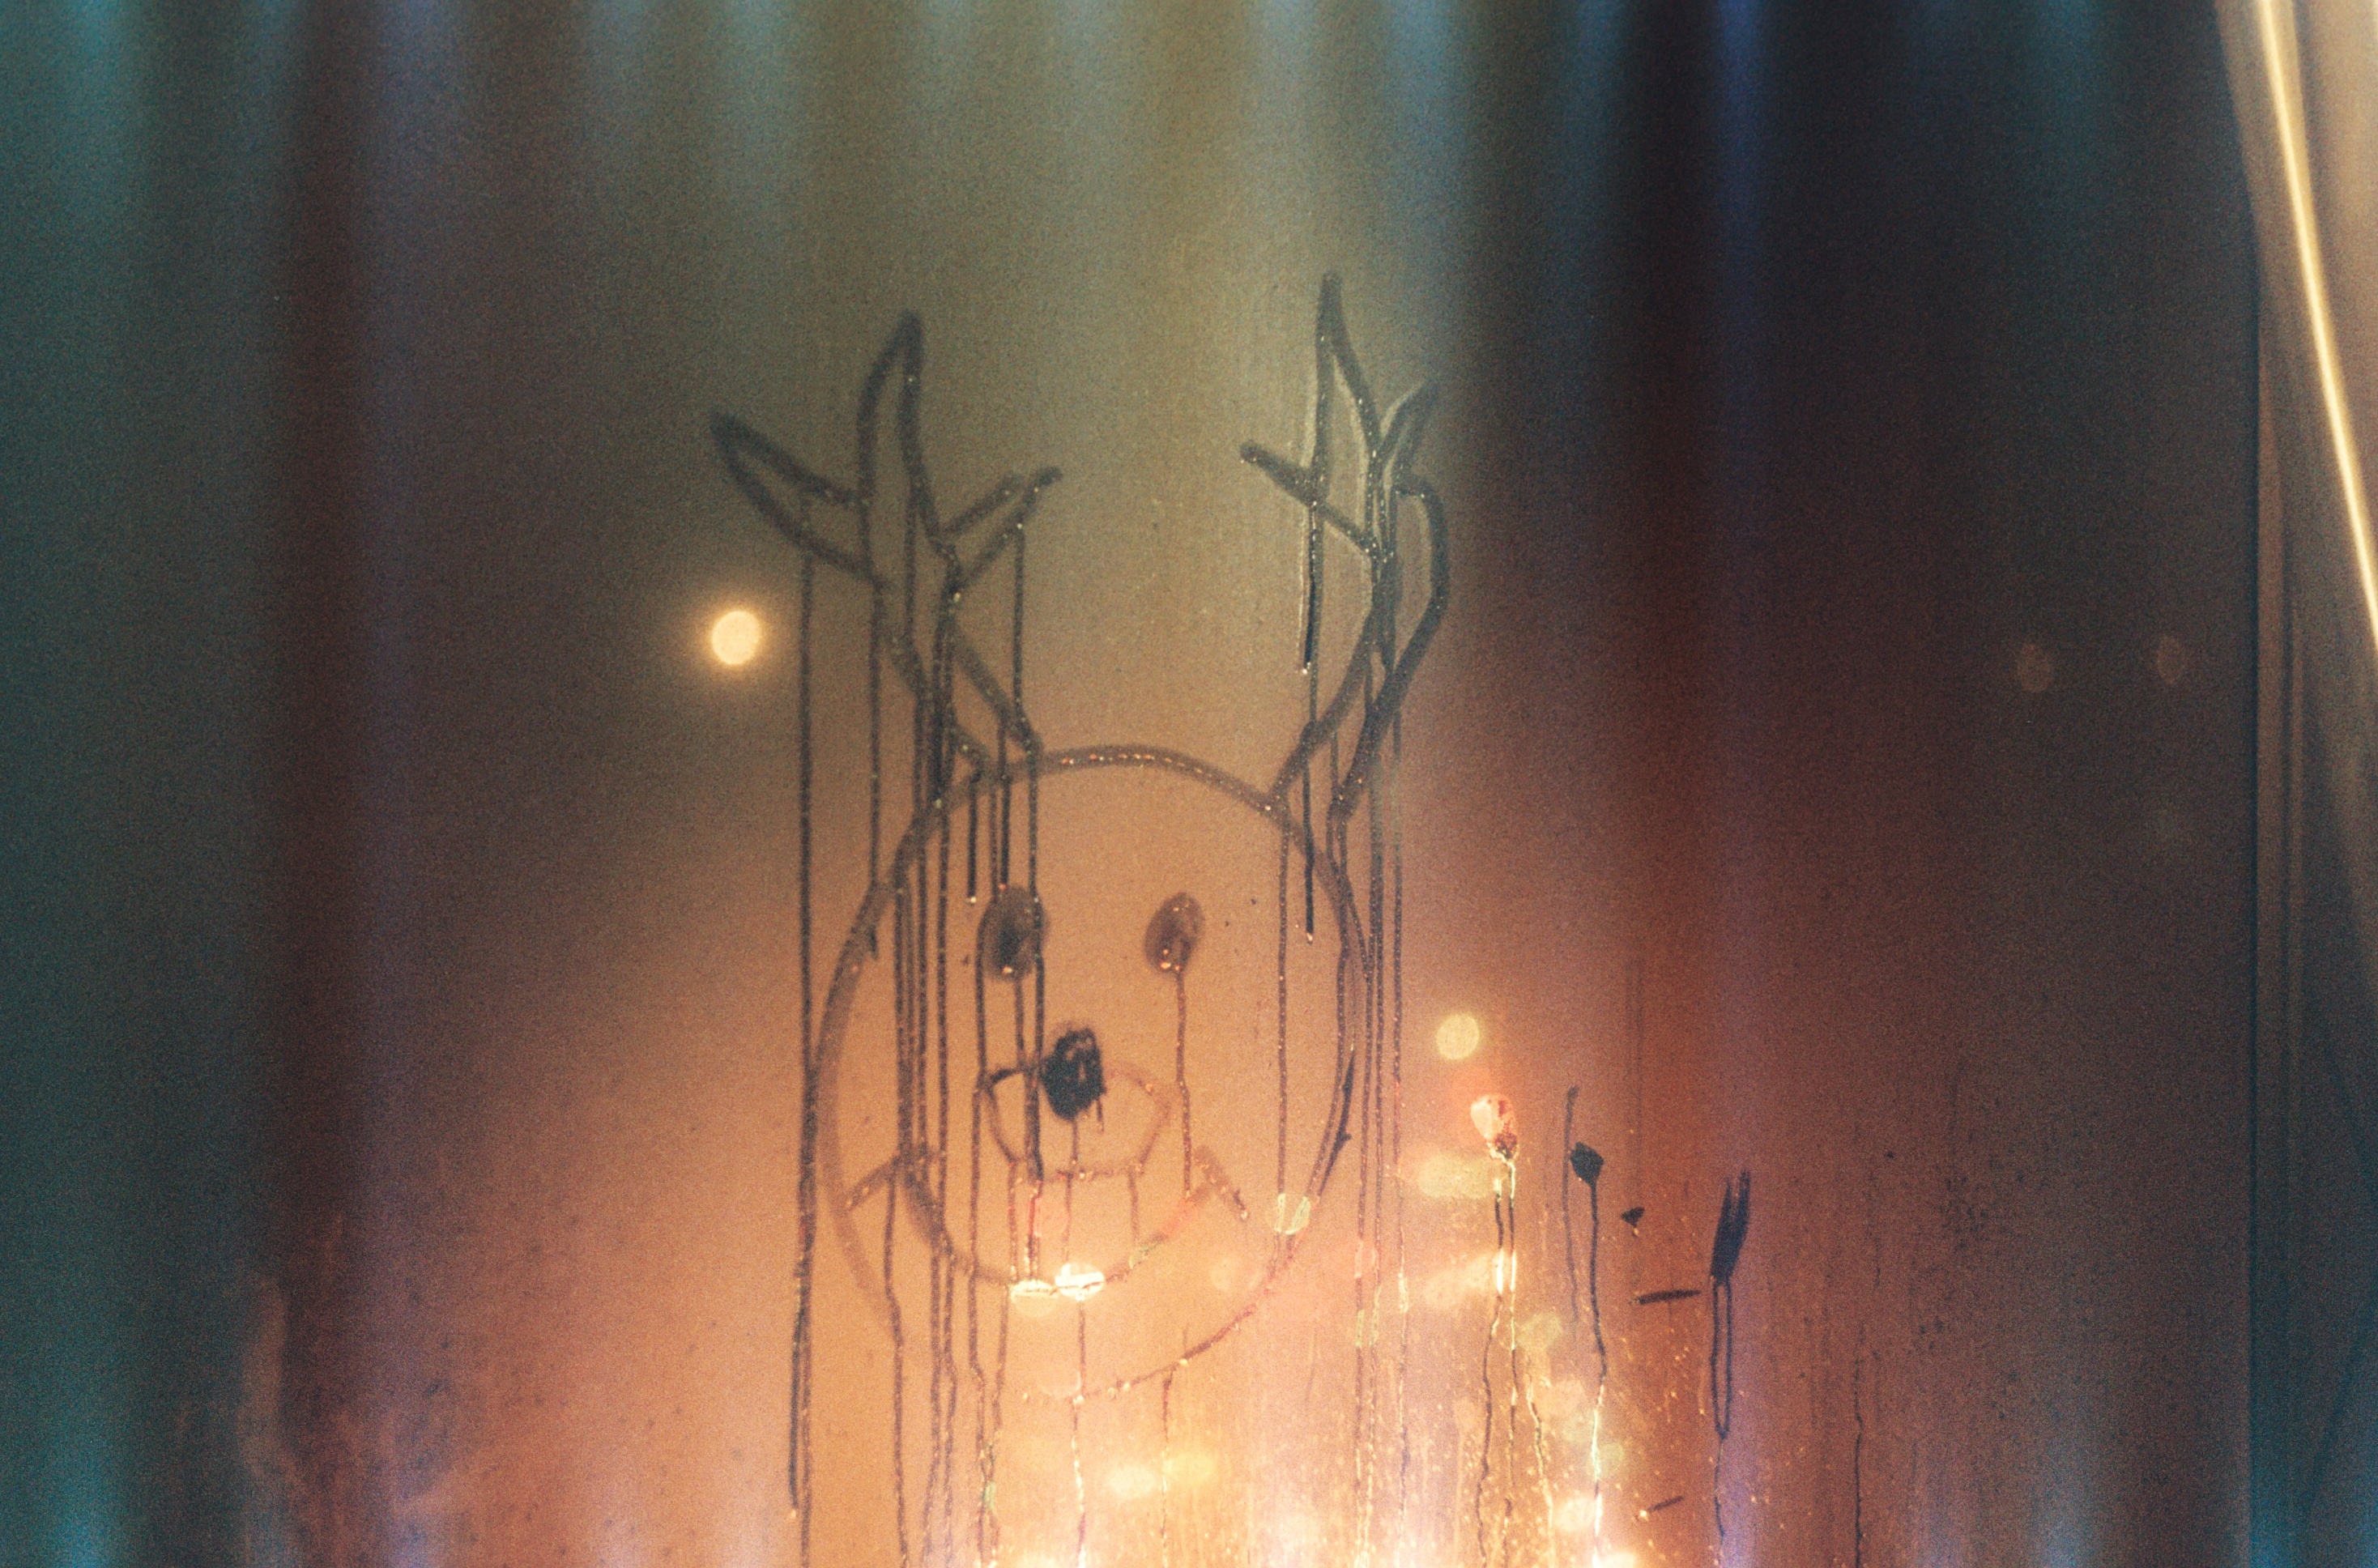
light, bokeh, night, sunlight, morning, glass, film, reflection, color, darkness, blue, lighting, lights, reindeer, manual, ussr, shape, helios442, analogue, zenitb, kodakgold200, sovietcamera, testroll, firstroll, sekonicl208, rudolph